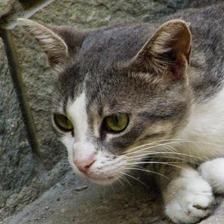
Label: animals